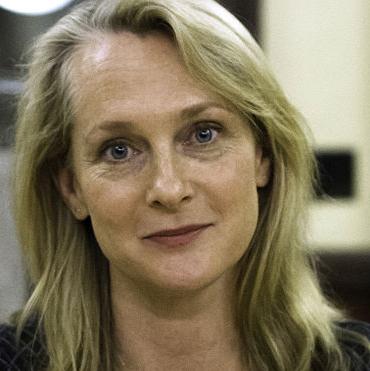
Age: 44